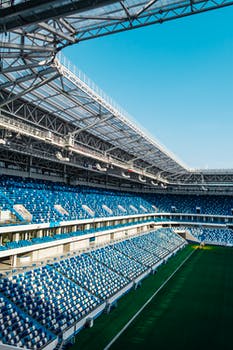
Label: No Watermark